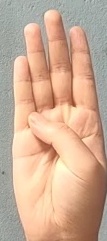
ASL sign: B